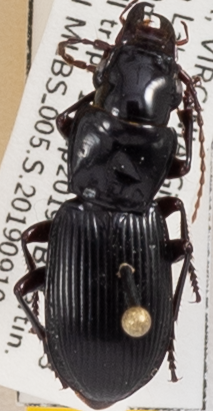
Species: Pterostichus rostratus
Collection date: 2019-09-10
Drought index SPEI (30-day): -1.93
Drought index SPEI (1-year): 1.69
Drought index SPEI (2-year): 1.69